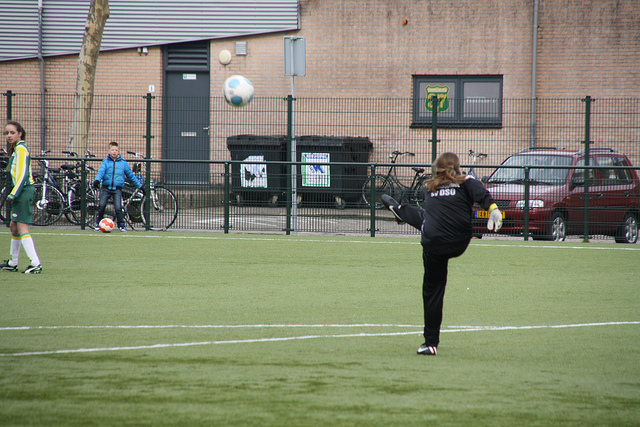
một người phụ nữ vừa sút quả bóng lên không ở trên sân bóng đá